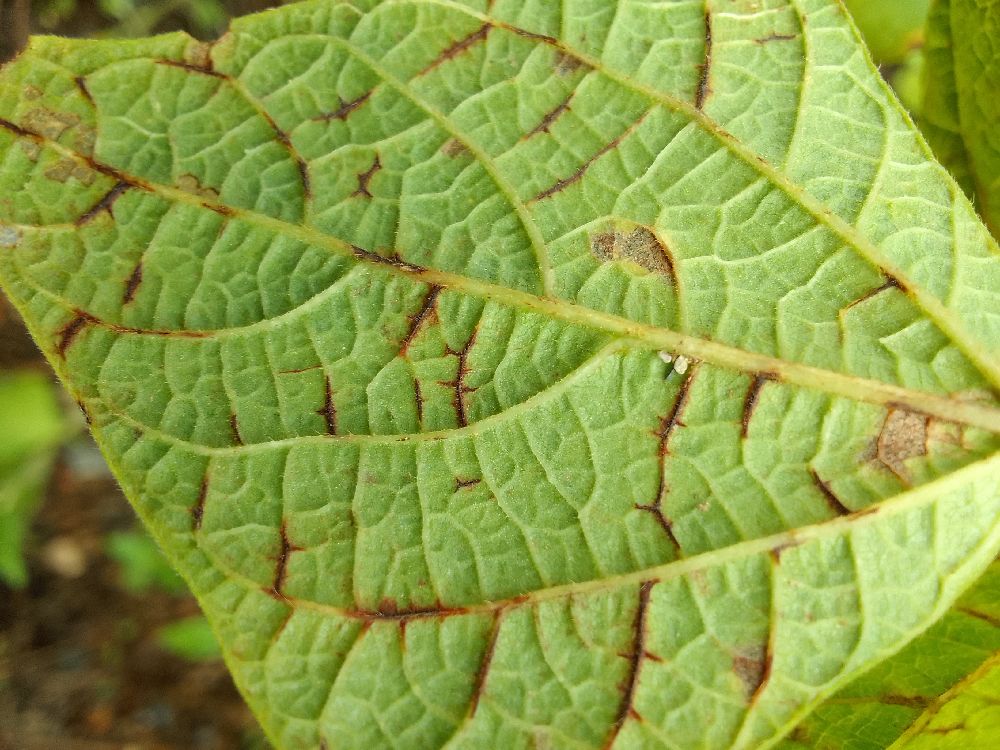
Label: anthracnose